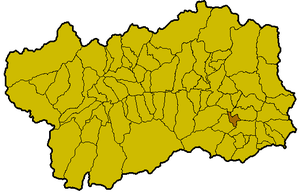
Localisation de la commune de Verrès à l'intérieur de la Vallée d'Aoste. Italiano: Posizione del comune di Verrès all'interno della Valle d'Aosta.
Verrès est une commune de la Vallée d'Aoste, en Italie.